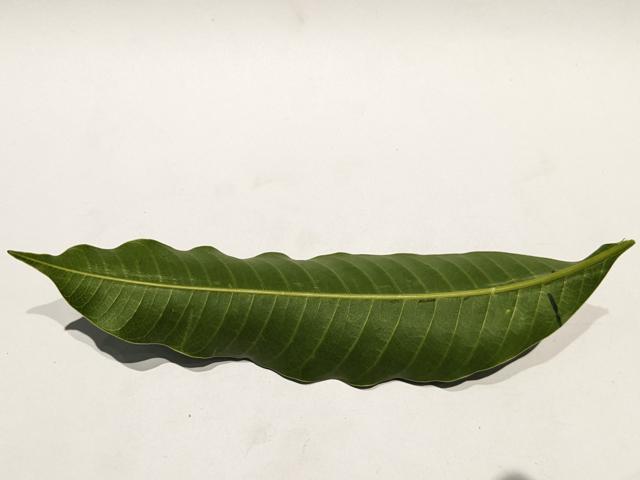
Mango leaf variety: Haribhanga